William Camden

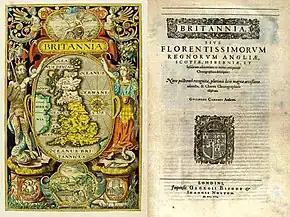
Hand-coloured frontispiece and title page of the 1607 edition of "Britannia"

In 1577, with the encouragement of Abraham Ortelius, Camden began his great work "Britannia", a topographical and historical survey of all of Great Britain and Ireland. His stated intention was to "restore antiquity to Britaine, and Britain to his antiquity". The first edition, written in Latin, was published in 1586. It proved very popular, and ran through five further Latin editions, of 1587, 1590, 1594, 1600 and 1607, each greatly enlarged from its predecessor in both textual content and illustrations. The 1607 edition included for the first time a full set of English county maps, based on the surveys of Christopher Saxton and John Norden, and engraved by William Kip and William Hole (who also engraved the fine frontispiece). The first English-language edition, translated by Philemon Holland, appeared in 1610, again with some additional content supplied by Camden.